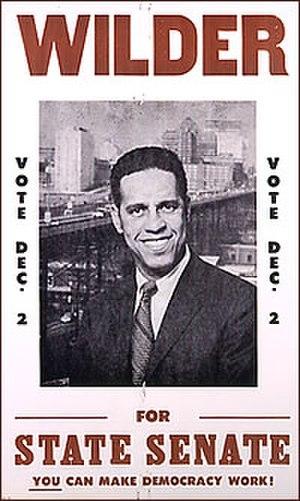
Le gouverneur du Commonwealth de Virginie est le détenteur du pouvoir exécutif dans l'État américain de Virgine et le commandant en chef des forces militaires de l’État. Il est élu pour un mandat de quatre ans non renouvelable. Le gouverneur a le devoir d'appliquer les lois de l’État, et le pouvoir d'approuver ou de mettre son veto aux projets de loi adoptés par l'Assemblée générale de Virginie, de convoquer l'assemblée législative, et d'accorder des grâces.